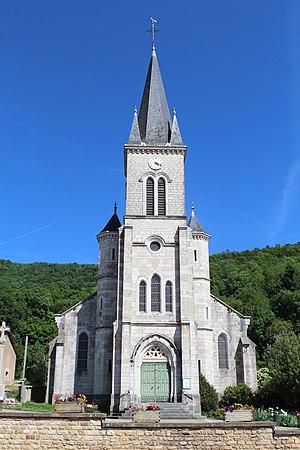
Église Saint-Clément de Cuisiat.